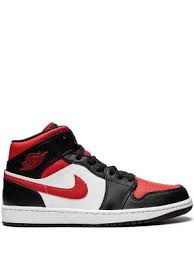
Label: Sneaker